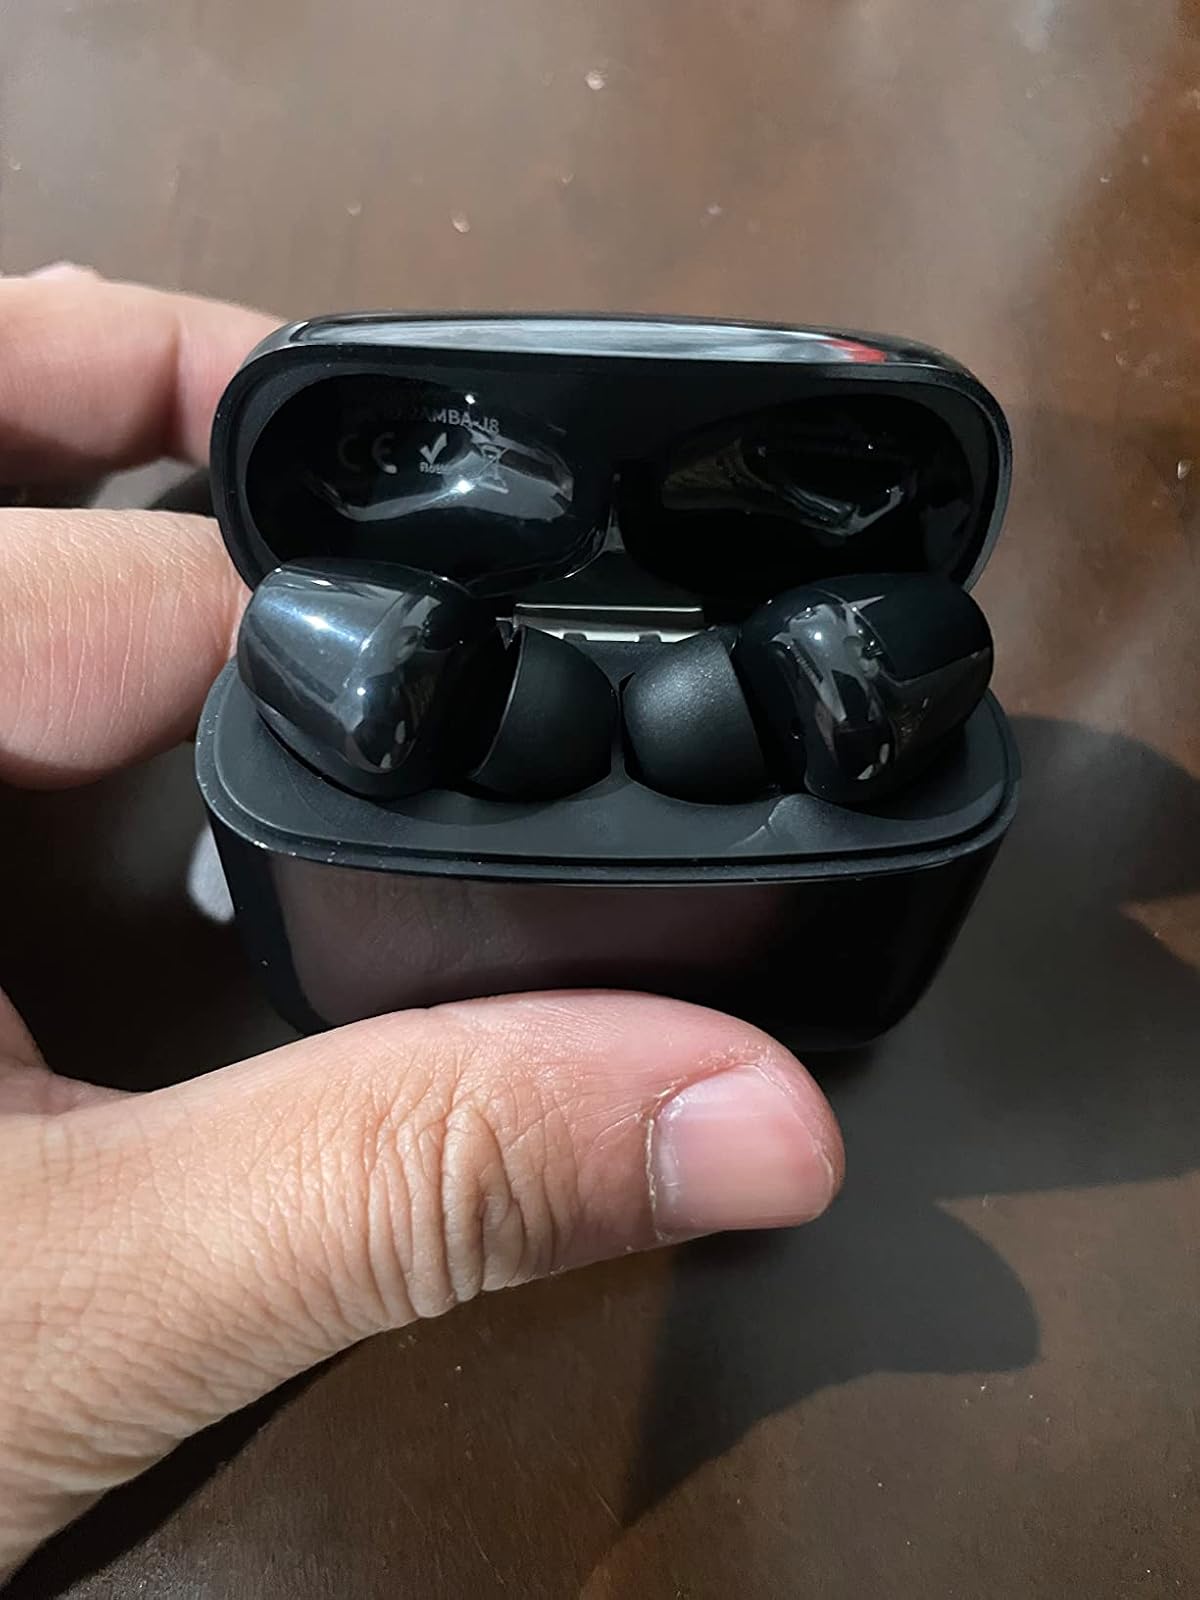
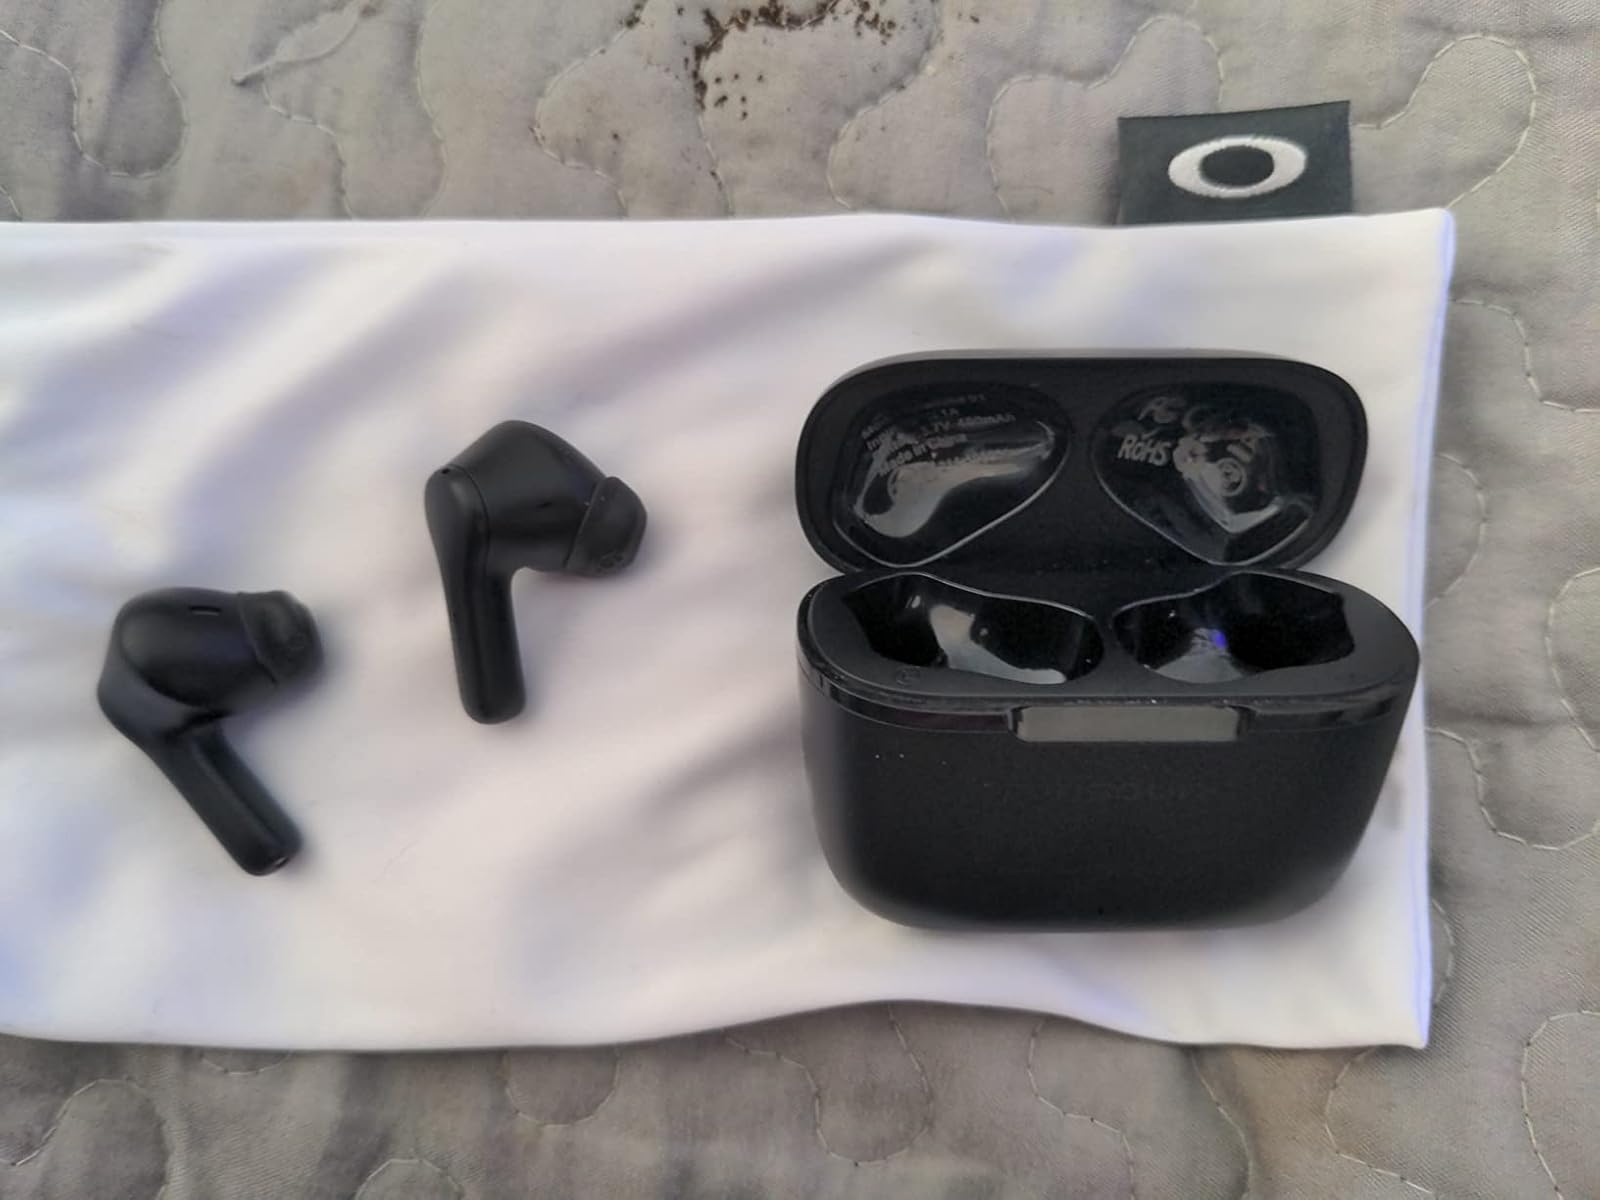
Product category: earbuds
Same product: no